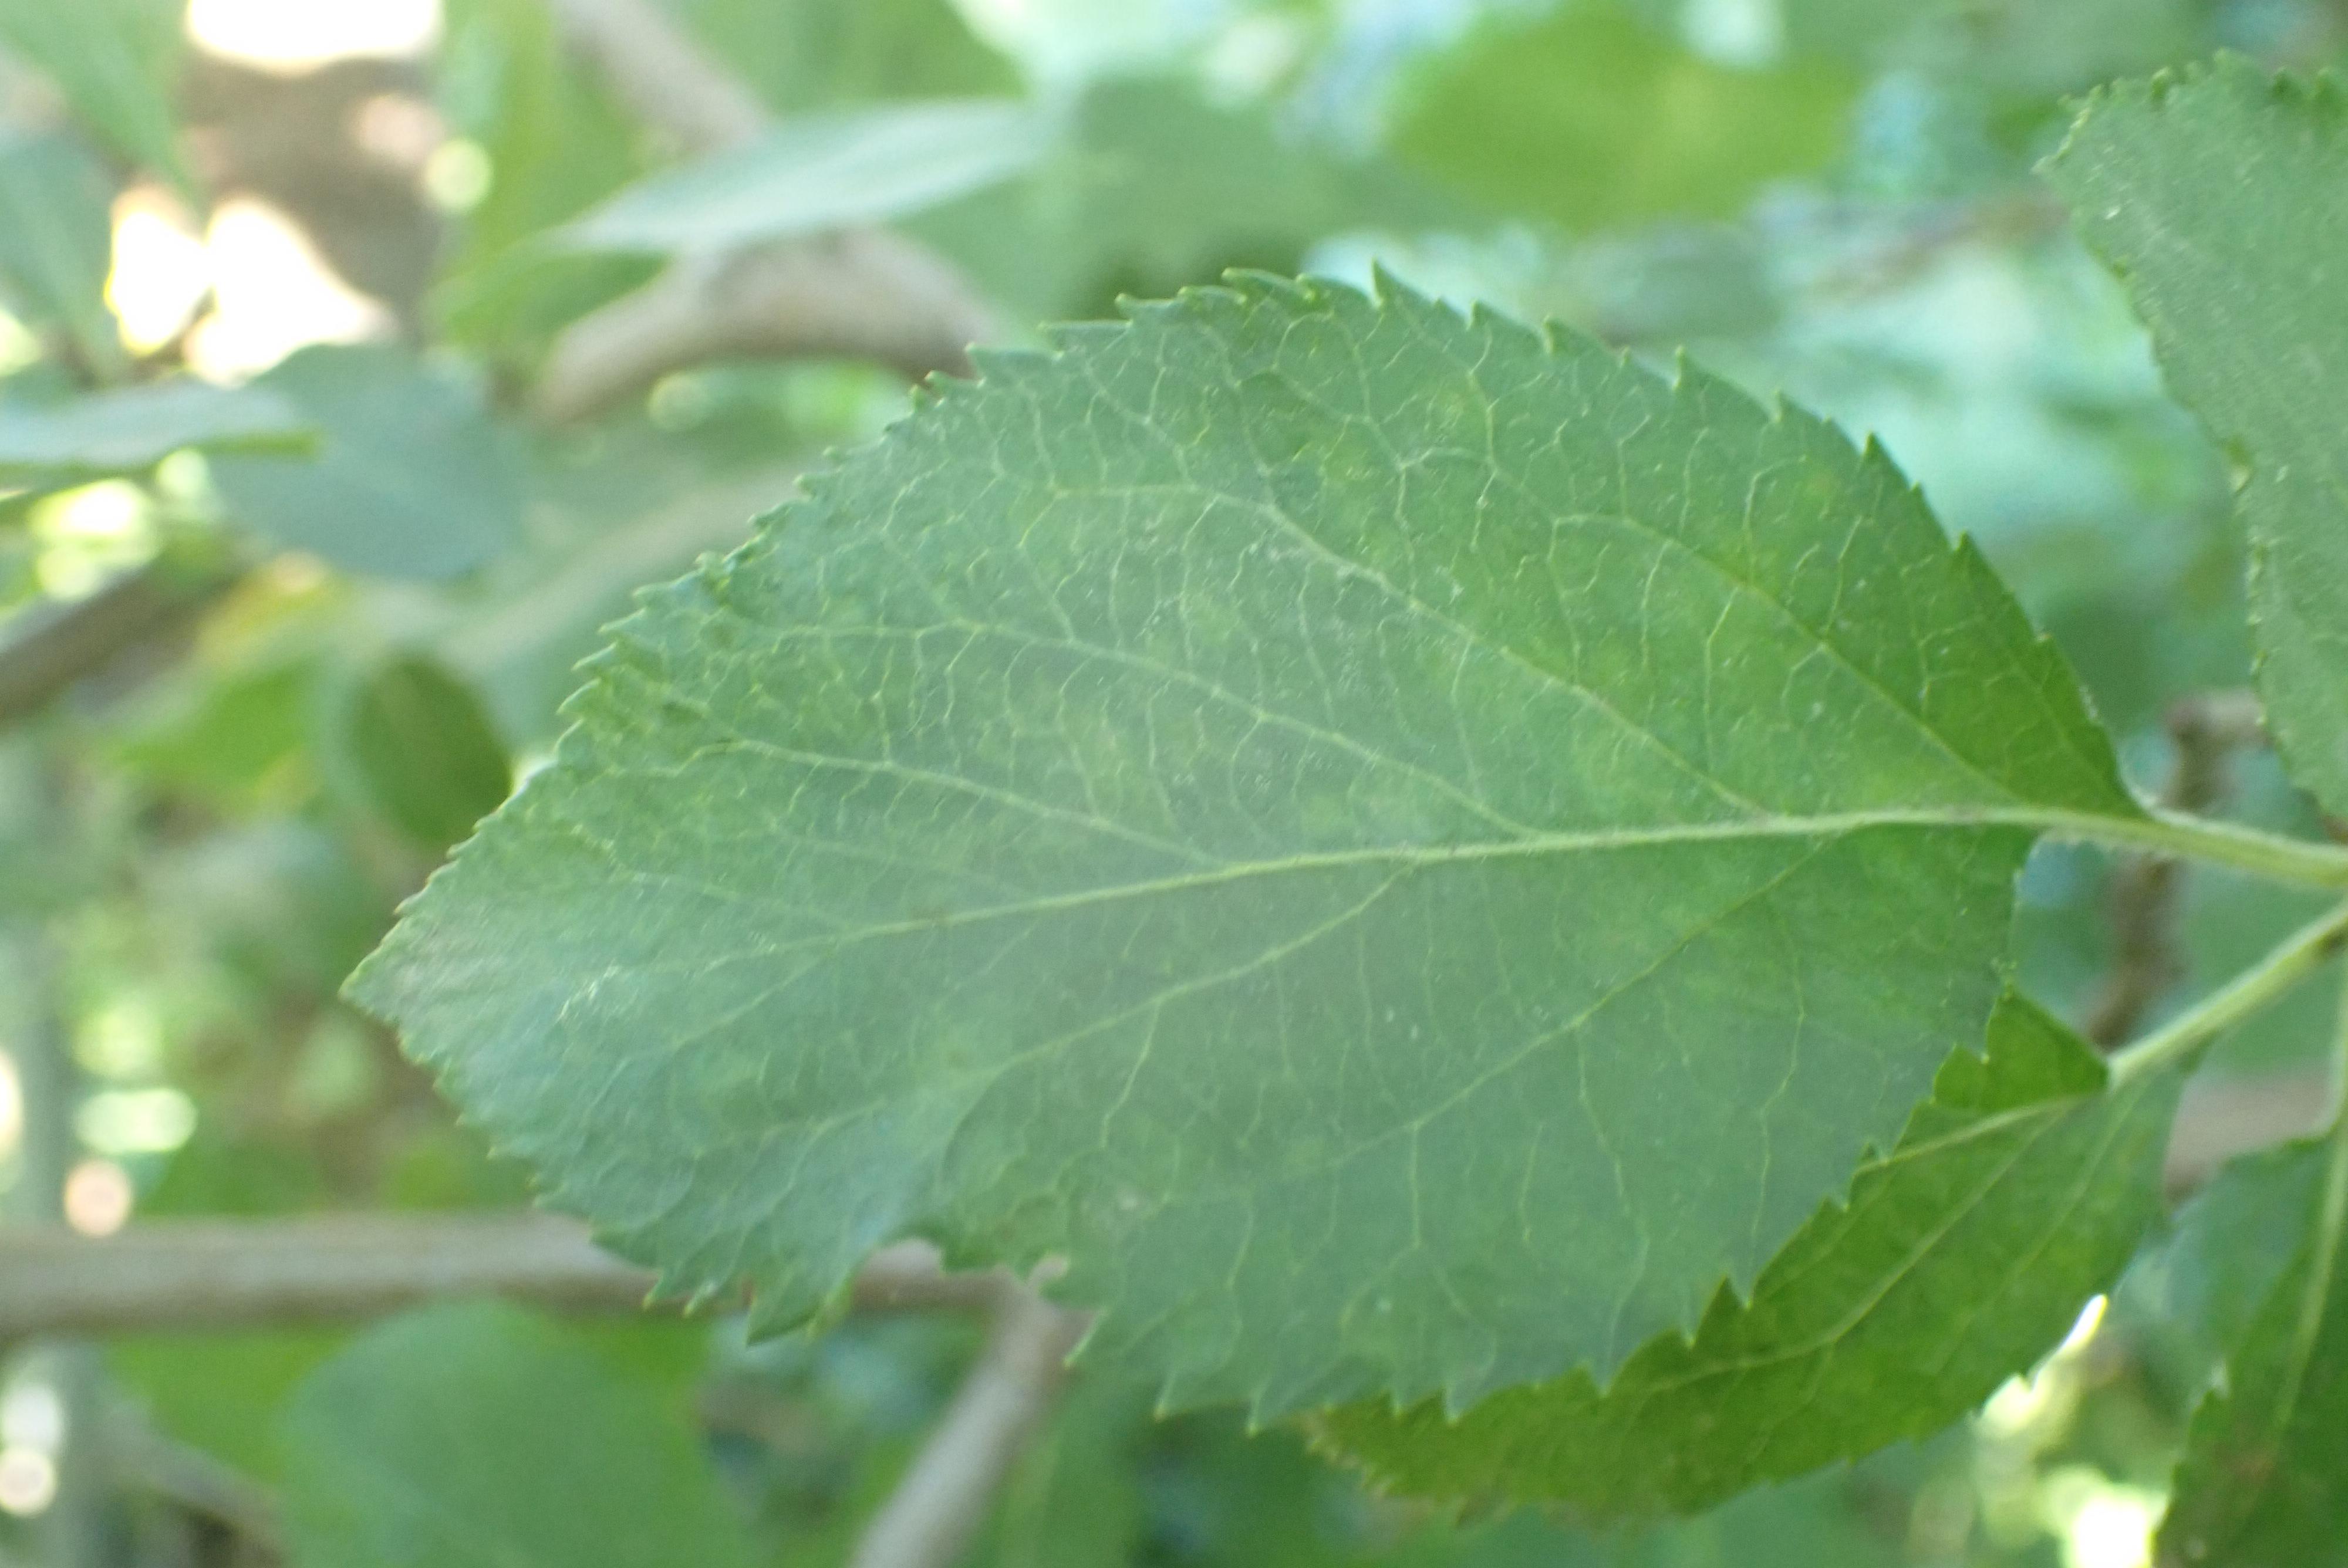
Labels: scab